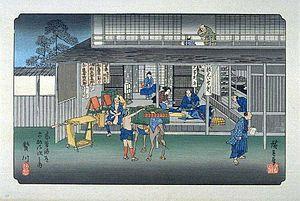
Les Soixante-neuf Stations du Kiso Kaidō sont une série d'estampes japonaises ukiyo-e créées par Utagawa Hiroshige et Keisai Eisen entre 1834-1835 et 1842. Cette série représente l'ensemble des étapes de la grande route de Kiso Kaidō, allant d'Edo, où réside alors le shogun, à Kyōto, où réside l'empereur.
Niekawa-juku était la trente-troisième des soixante-neuf stations du Nakasendō. Elle se trouve dans la ville de Shiojiri, préfecture de Nagano au Japon.